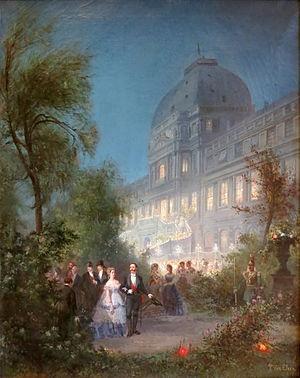
fête donnée à l'occasion de la visite des souverains étrangers pour l'exposition de 1867, le Tsar Alexandre II au bras de l'impératrice Eugénie et Napoléon III avec Guillaume Ier de Prusse et le sultan Abdulaziz)
Le Second Empire est le système constitutionnel et politique instauré en France le 2 décembre 1852 lorsque Louis-Napoléon Bonaparte, président de la République française, devient le souverain Napoléon III, empereur des Français, un an jour pour jour après son coup d'État du 2 décembre 1851. Ce régime politique succède à la Deuxième République et précède la Troisième République.
Charles-Louis-Napoléon Bonaparte, dit Louis-Napoléon Bonaparte, né le 20 avril 1808 à Paris et mort le 9 janvier 1873 à Chislehurst, est un monarque et un homme d'État français. Il est à la fois l'unique président de la Deuxième République, le premier chef d'État français élu au suffrage universel masculin, le 10 décembre 1848, le premier président de la République française, et après la proclamation de l'Empire le 2 décembre 1852, le dernier monarque du pays sous le nom de Napoléon III, empereur des Français.
Le palais des Tuileries est un ancien palais parisien, aujourd'hui détruit, dont la construction commença en 1564 sous l'impulsion de Catherine de Médicis, à l'emplacement occupé auparavant par l'une des trois fabriques de tuiles établies en 1372 à côté de l'hôpital des Quinze-Vingts, non loin du vieux Louvre. Agrandi au fil du temps et unifié avec le palais du Louvre en 1860, il disposait d'une immense façade et il était le point focal du grand axe historique de Paris conçu à partir de ce palais.
Victor Joseph Prévost, surnommé Le boucher de la Chapelle ou Le bel homme, né à Mormant le 11 décembre 1836 et mort guillotiné à Paris le 19 janvier 1880, est un ancien boucher de forte stature, devenu successivement cuirassier, cent-garde puis gardien de la paix à la préfecture de police de Paris. Alors qu'il exerce cette activité, il commet au moins deux assassinats qu'il tenta de dissimuler en dépeçant ses victimes.